X-10 Graphite Reactor

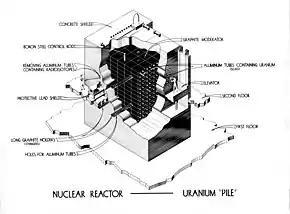
Diagram of the reactor

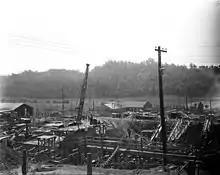
Building site, with materials lying about

The fundamental design decisions in building a reactor are the choice of fuel, coolant and neutron moderator. The choice of fuel was straightforward; only natural uranium was available. The decision that the reactor would use graphite as a neutron moderator caused little debate. Although with heavy water as moderator the number of neutrons produced for every one absorbed (known as "k" factor) was 10 percent more than in the purest graphite, heavy water would be unavailable in sufficient quantities for at least a year. This left the choice of coolant, over which there was much discussion. A limiting factor was that the fuel slugs would be clad in aluminum, so the operating temperature of the reactor could not exceed . The theoretical physicists in Wigner's group at the Metallurgical Laboratory developed several designs. In November 1942, the DuPont engineers chose helium gas as the coolant for the production plant, mainly on the basis that it did not absorb neutrons but also because it was inert, which removed the issue of corrosion.